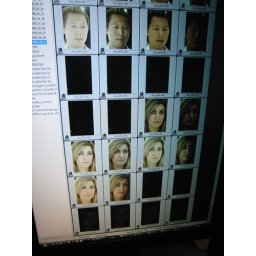
my face captured in the shiny ball of light ready to render